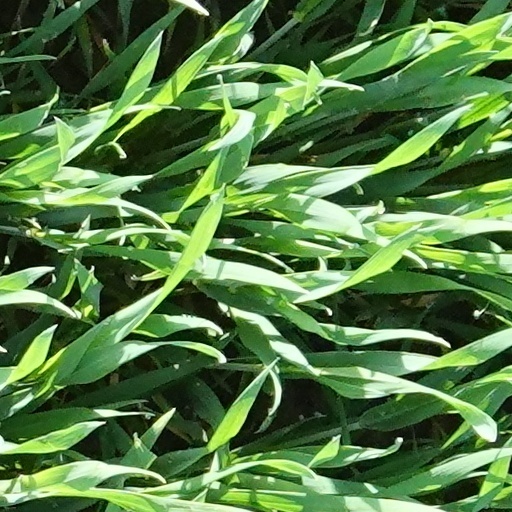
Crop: wheat